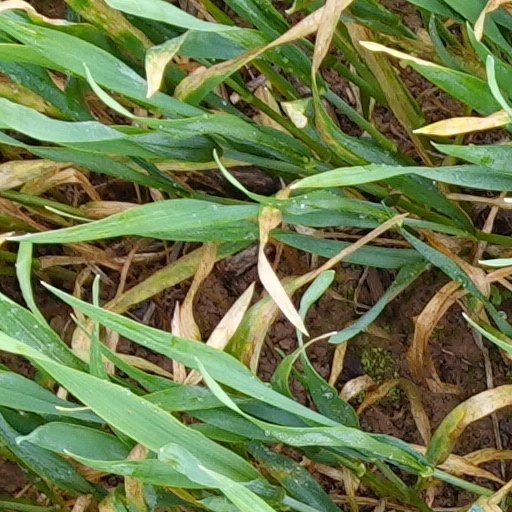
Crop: wheat